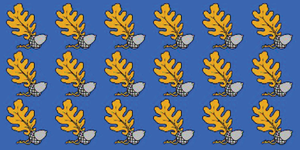
Lubāna est une municipalité de Lettonie située dans la partie est de Vidzeme, sur les rives de l'Aiviekste. Elle réunit les agglomérations d'Indrānu pagasts et celui de la ville de Lubāna qui est son centre administratif. Elle est bordée par Madonas novads, Gulbenes novads, Rugāju novads et Balvu novads. Jusqu'à la réforme territoriale du 2009, ce territoire faisait partie du Madonas rajons.